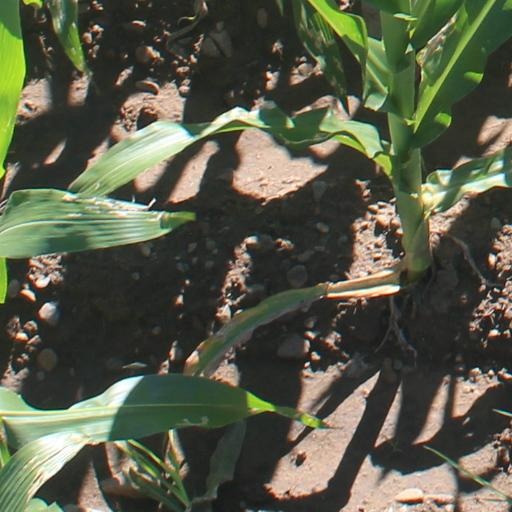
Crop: maize; corn